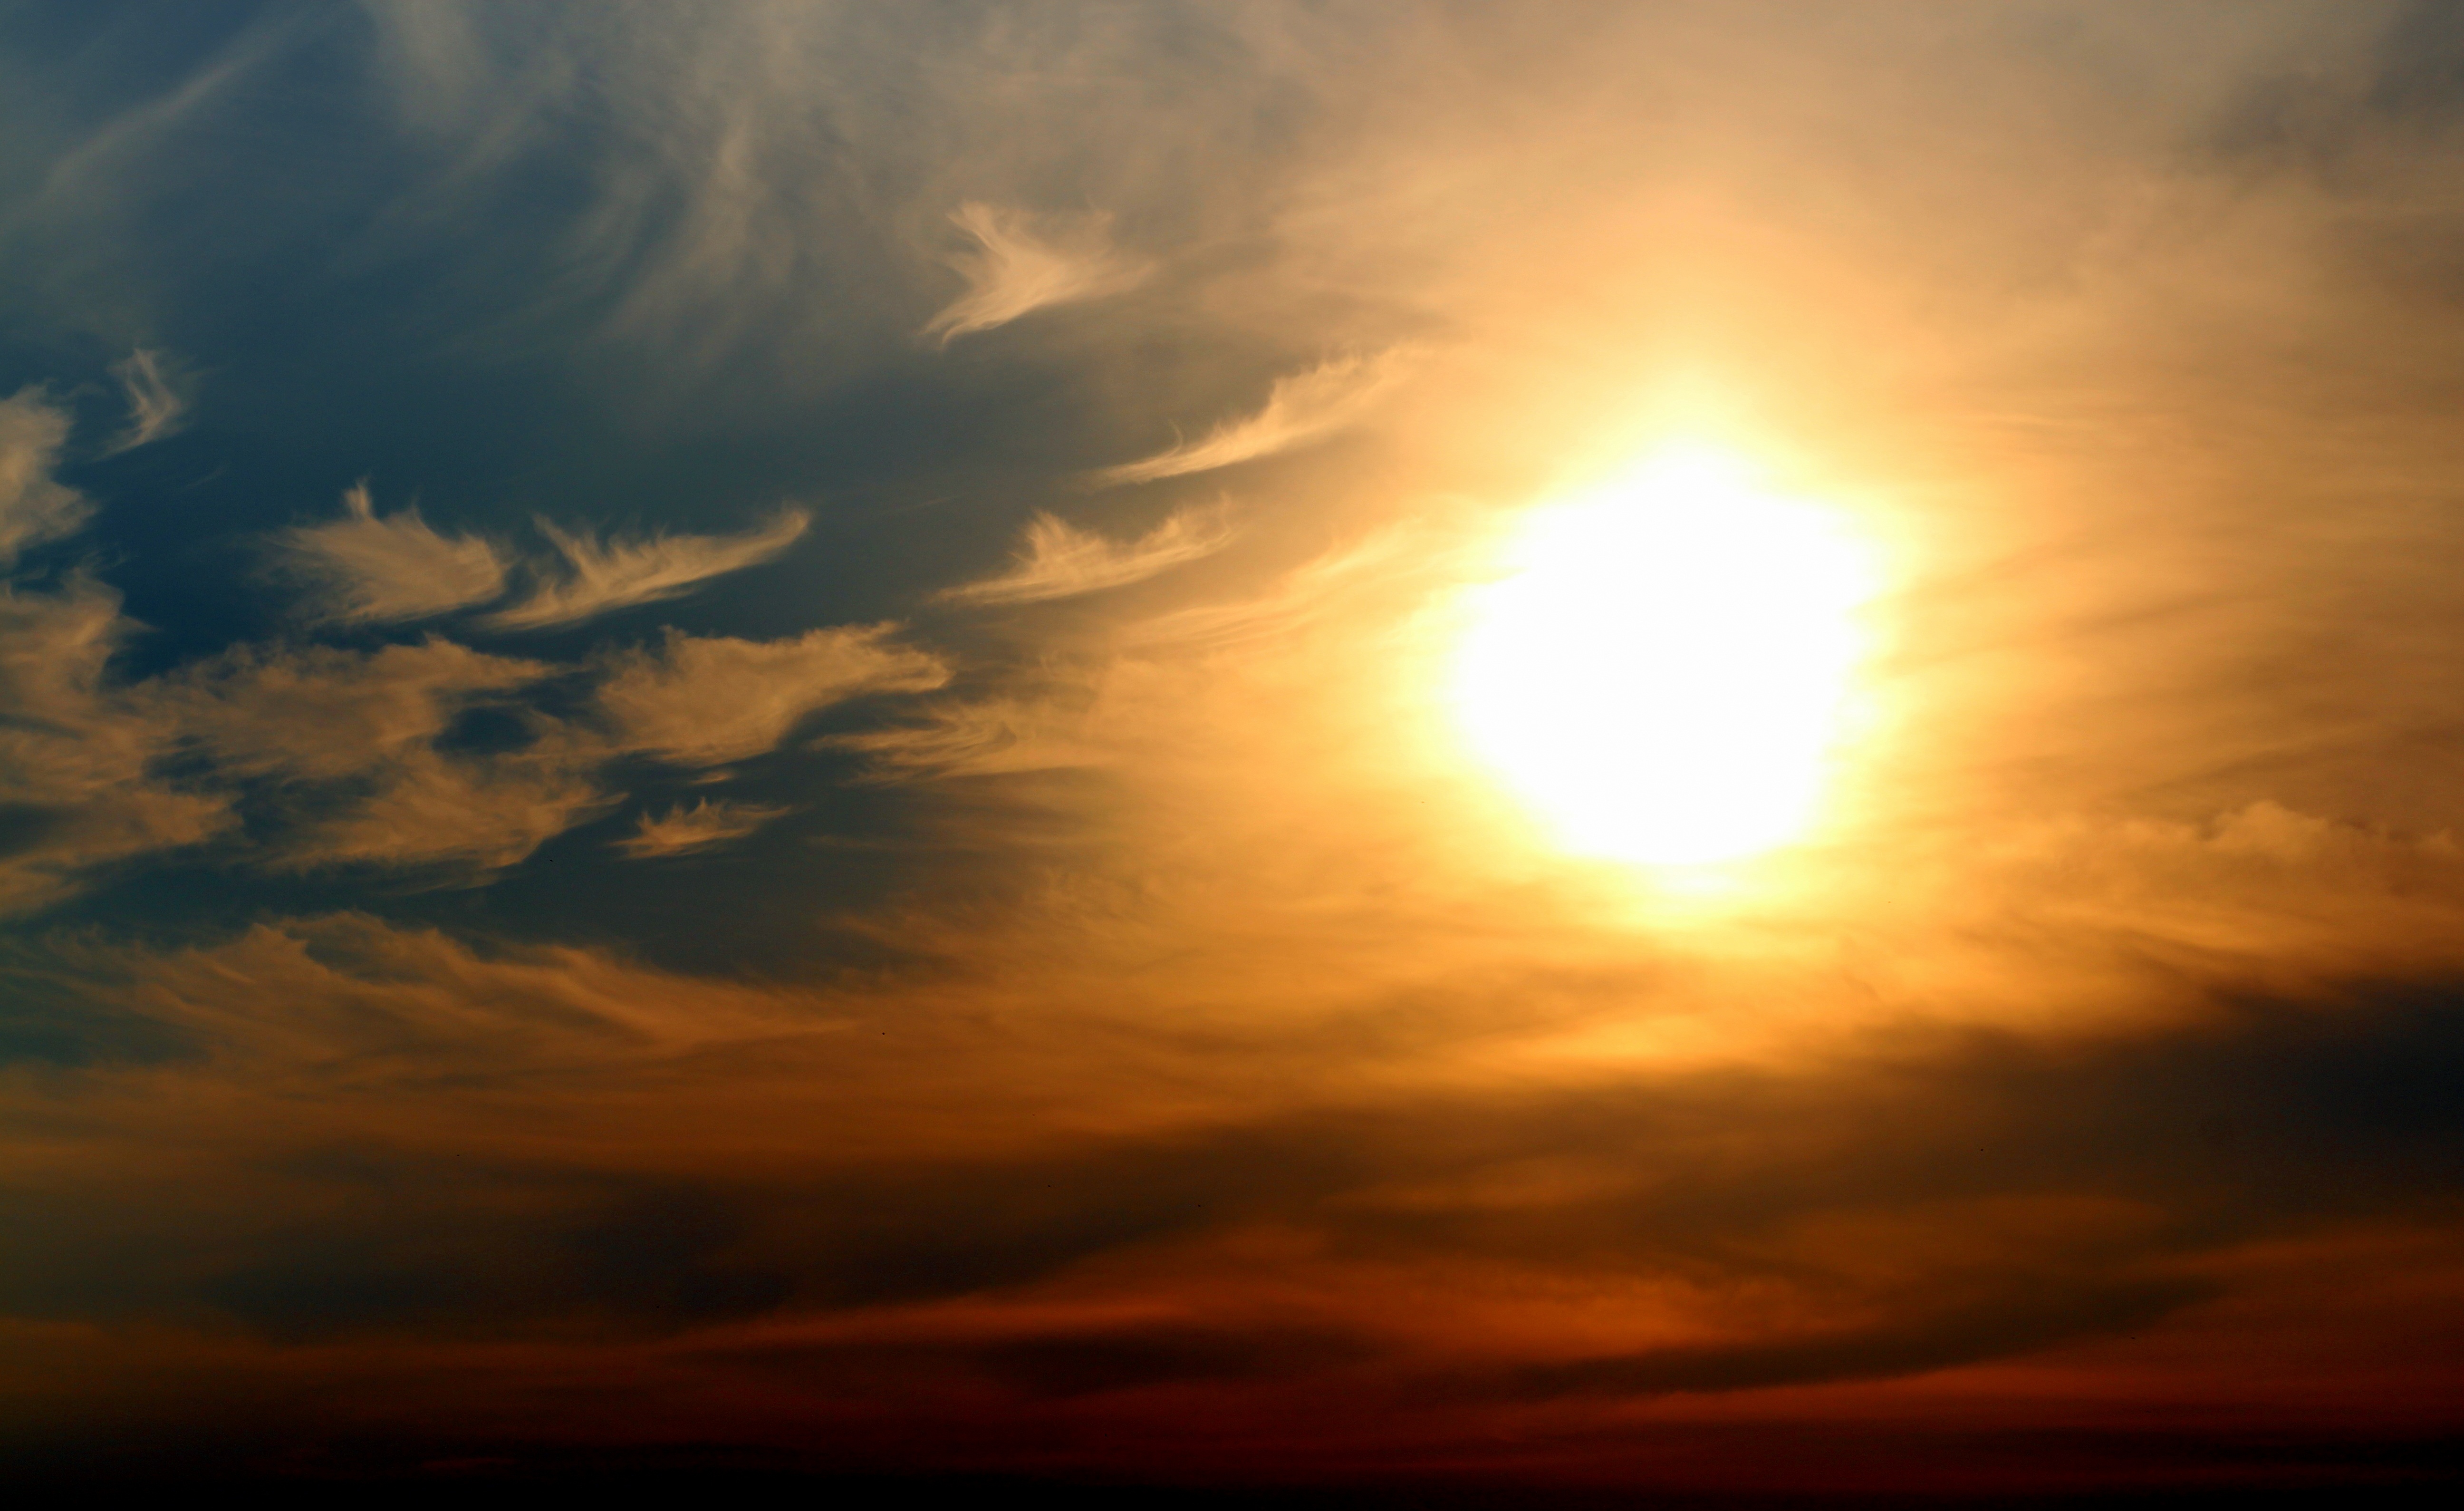
horizon, cloud, sky, sun, sunrise, sunset, sunlight, morning, dawn, atmosphere, dusk, evening, red, afterglow, astronomical object, red sky at morning